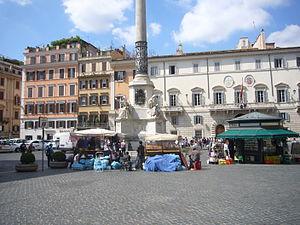
Le palais d'Espagne de Rome ou palais Monaldeschi est un palais baroque qui abrite le siège de l'ambassade d'Espagne près le Saint-Siège depuis 1647. L'ambassade d'Espagne en Italie se trouve au premier étage du palais Borghèse.